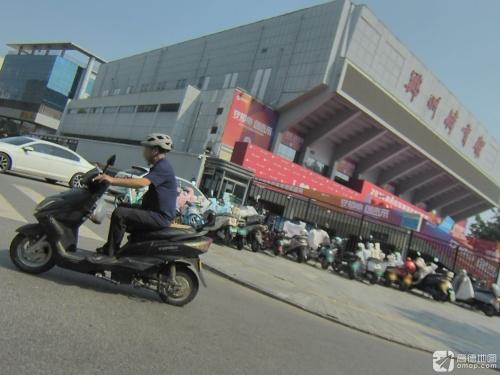
地标名称：郑州体育馆
所在城市：郑州市·金水区